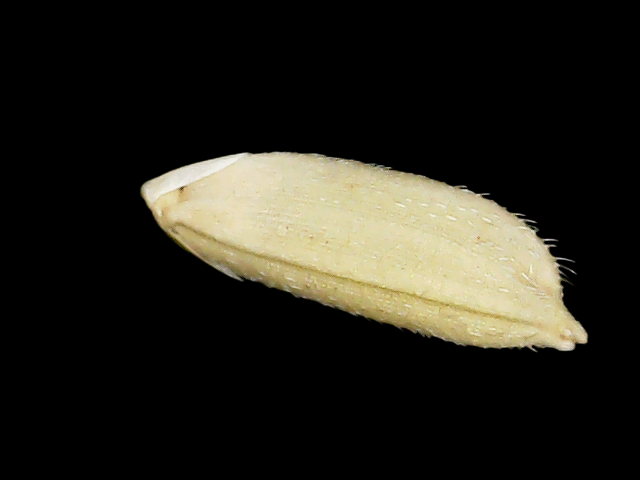
Rice variety: Bd30